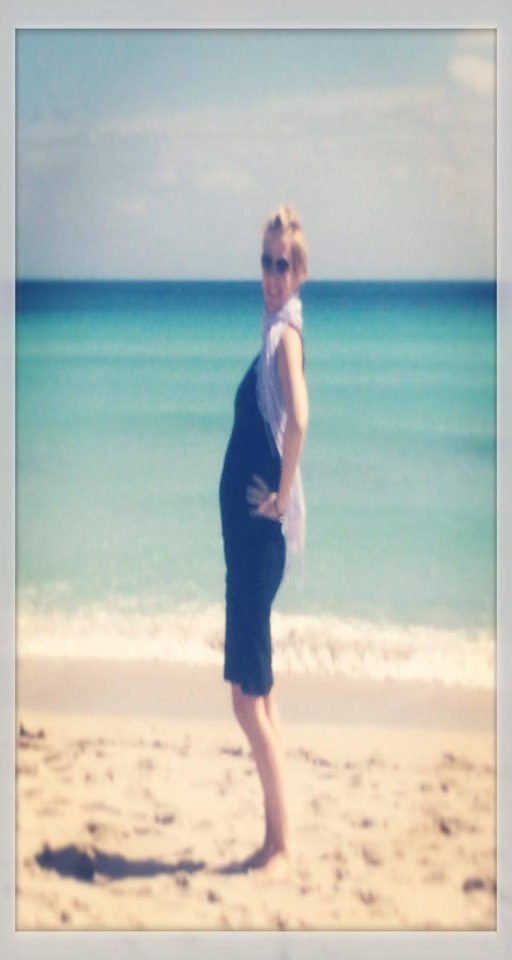
first day at the beach !